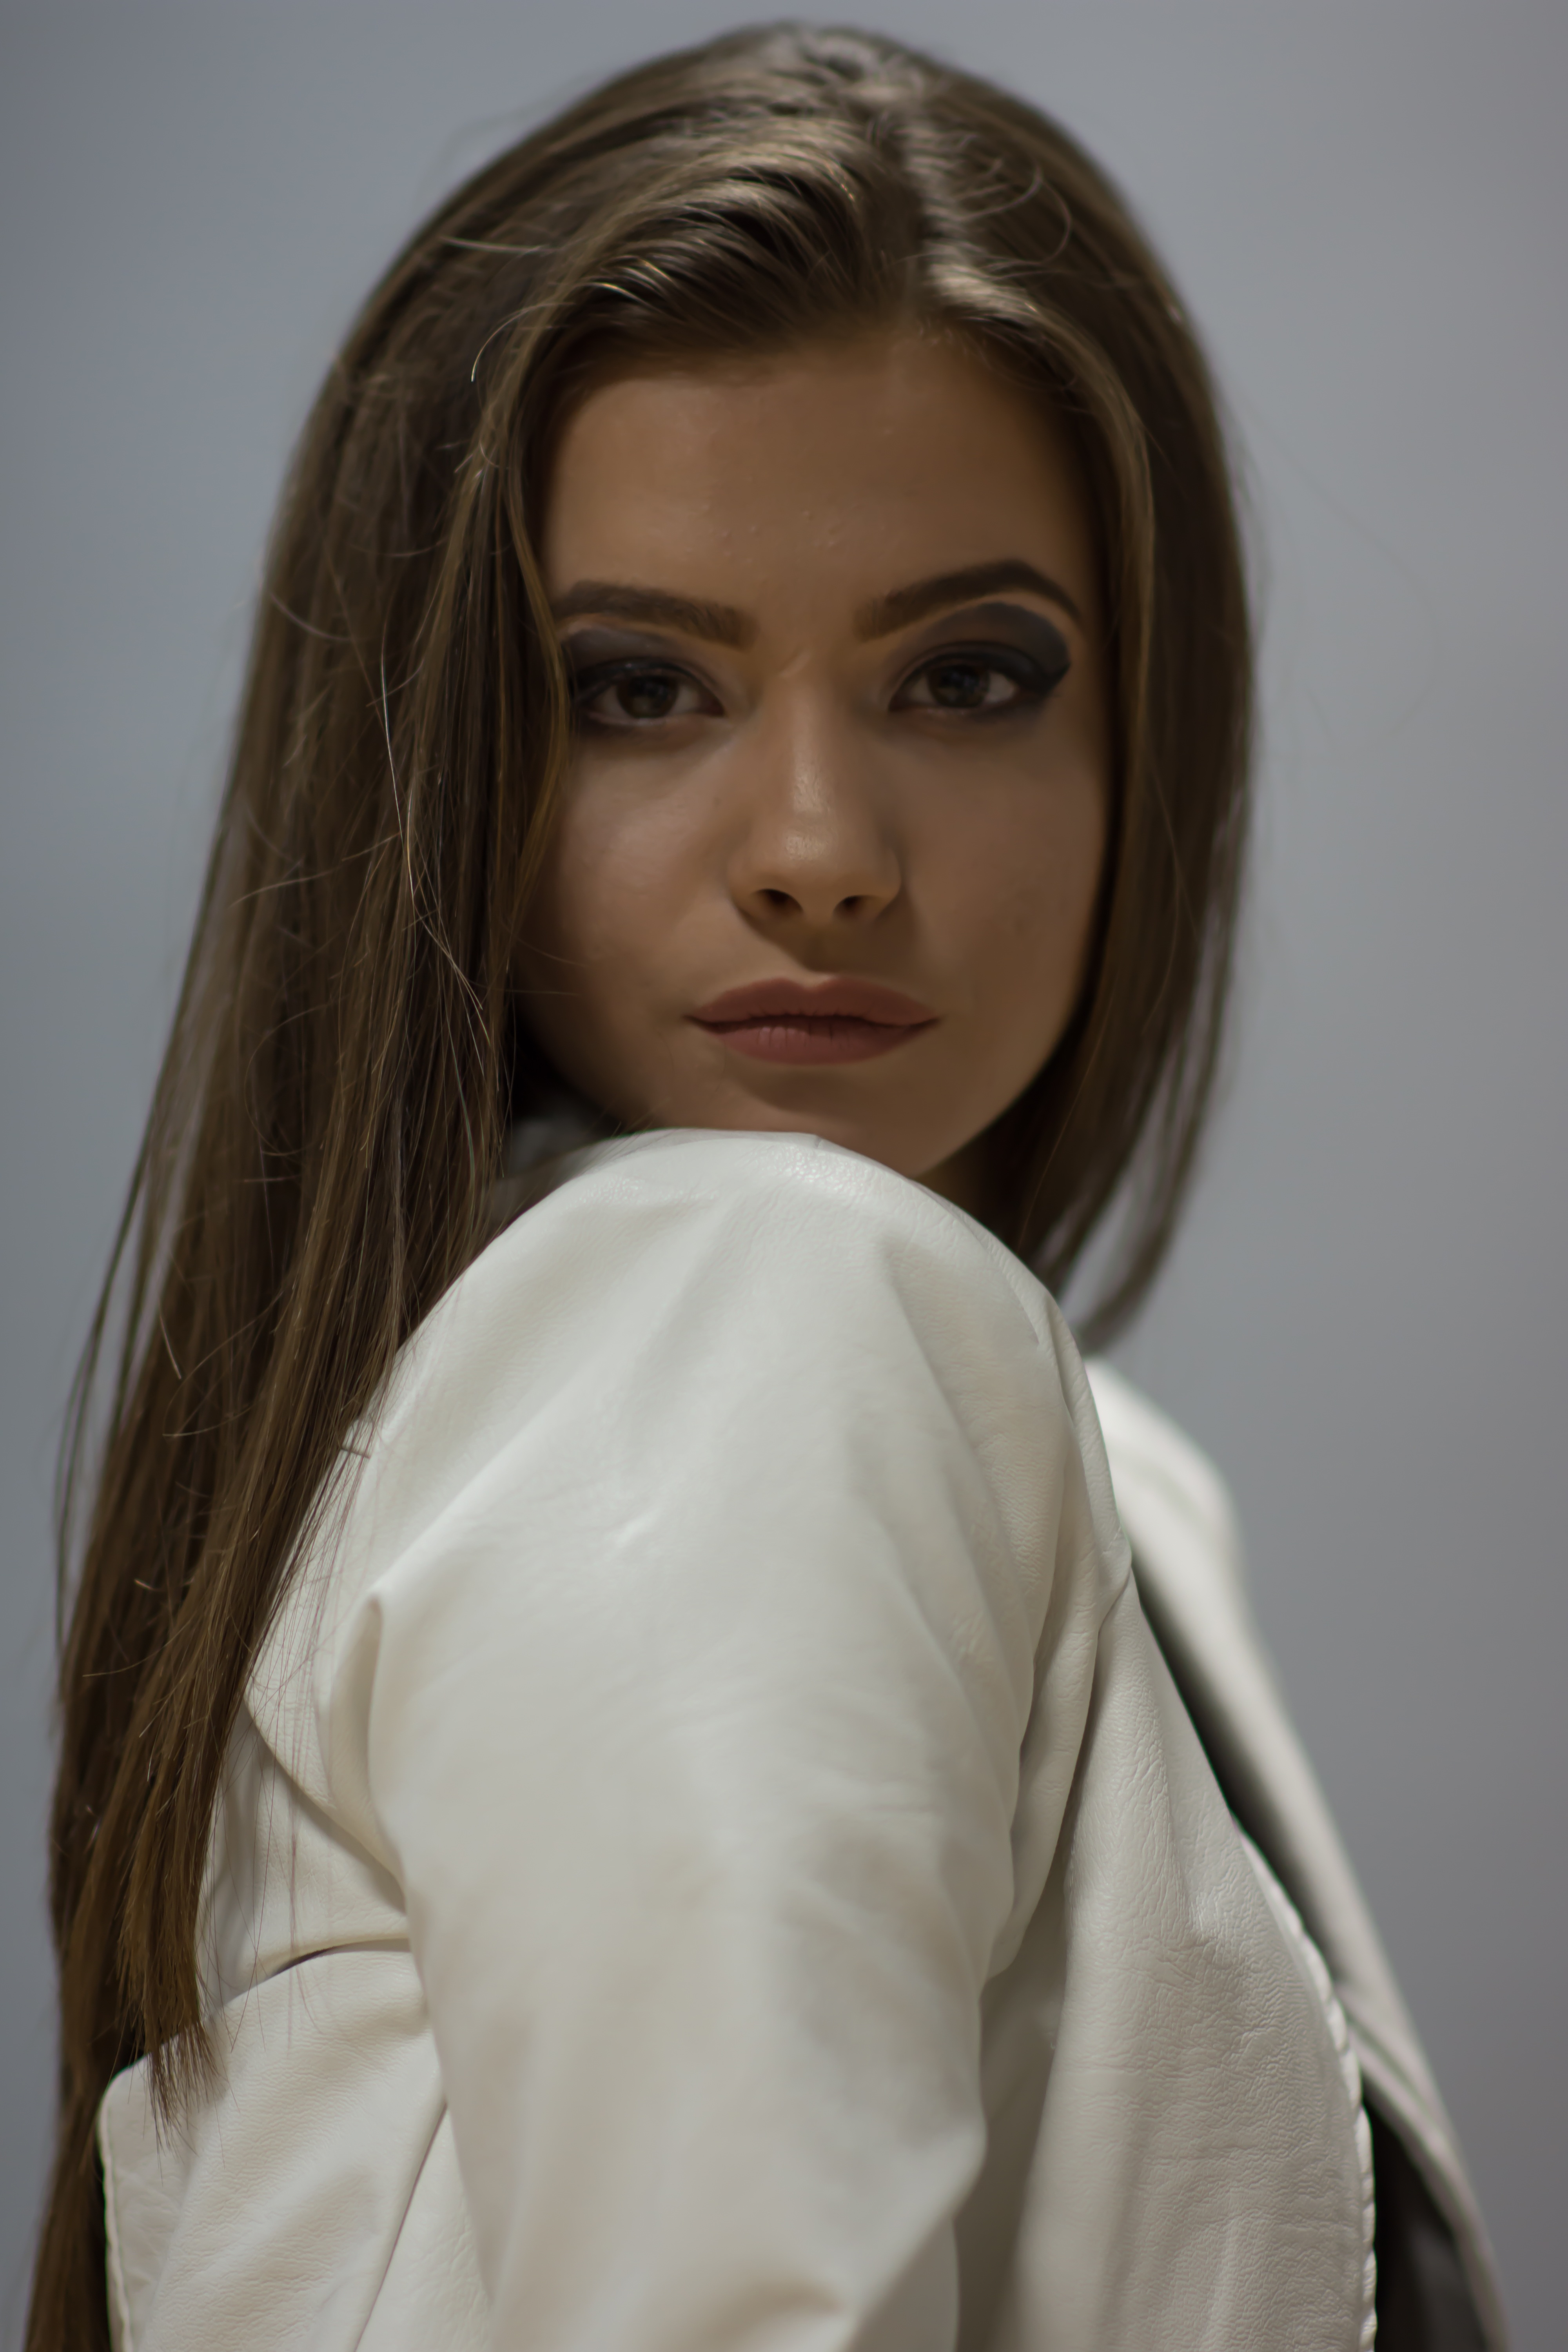
person, girl, woman, hair, white, photography, female, portrait, model, young, studio, fashion, lady, hairstyle, makeup, long hair, close up, posing, face, nose, eye, head, skin, pose, beauty, sexy, style, elegant, pretty, attractive, elegance, gorgeous, glamour, sensuality, photo shoot, fashion model, brown hair, hair fashion model, fashion models, portrait photography, art model